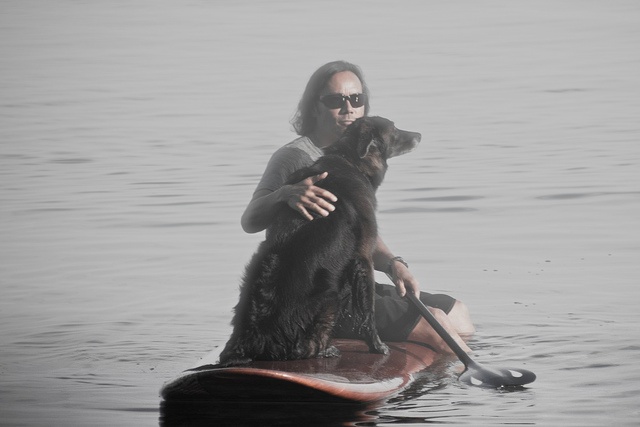
Distortion: haze